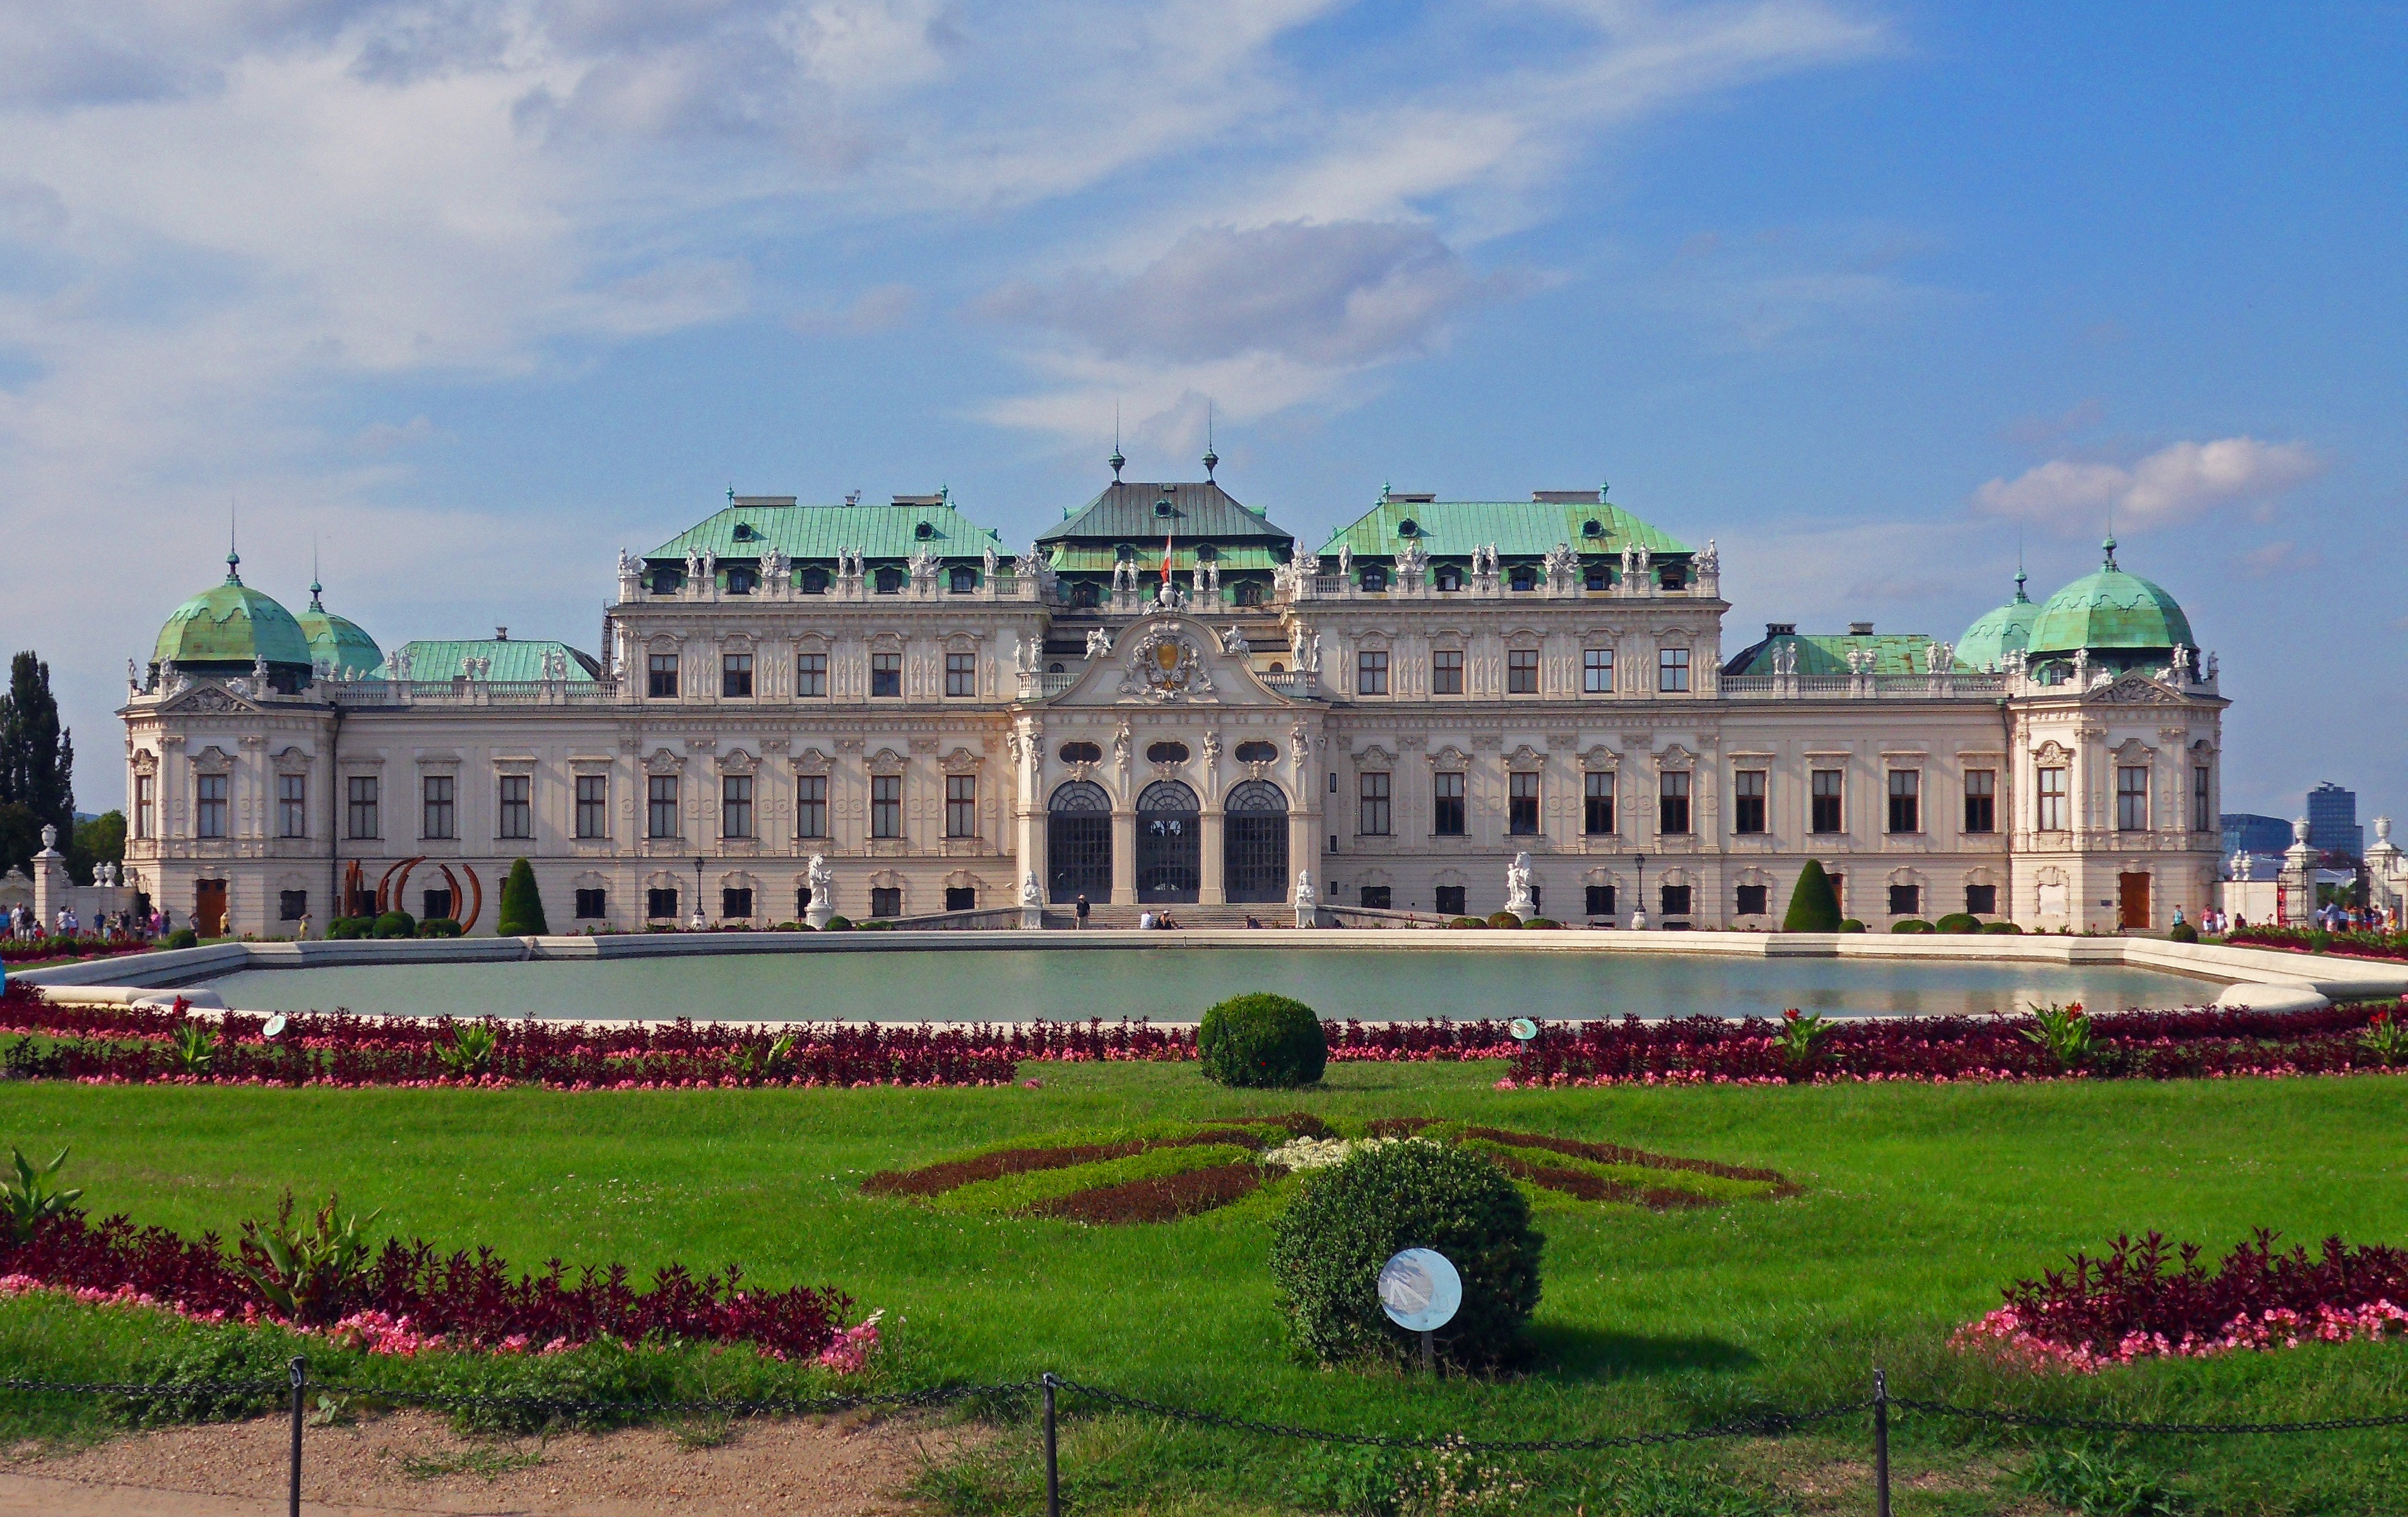
building, chateau, palace, panorama, plaza, castle, landmark, austria, vienna, town square, estate, baroque, stately home, historic site, belvedere come